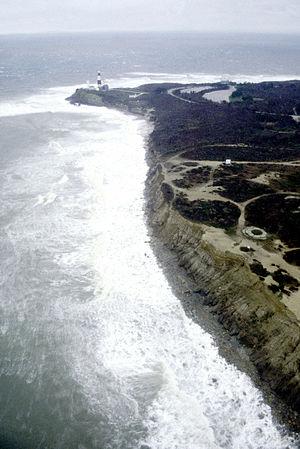
Montauk est une census-designated place située dans la ville d'East Hampton dans le comté de Suffolk, New York, à l'extrémité orientale de la Rive-Sud de Long Island.